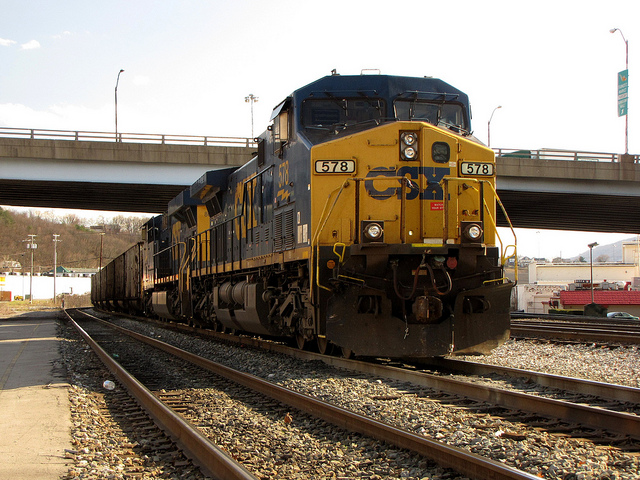
A yellow and blue train traveling under a bridge.

a close up of a train on a train track

A large train is coming down the train tracks.

A yellow and green train passing under a bridge.

A large yellow train is pulling cars down a track.